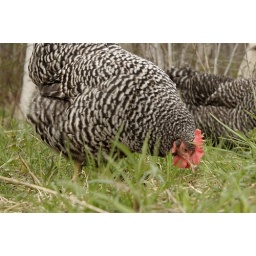
I got some of my best photos of the chickens when I lay in the field while they were at the edge of the woods.